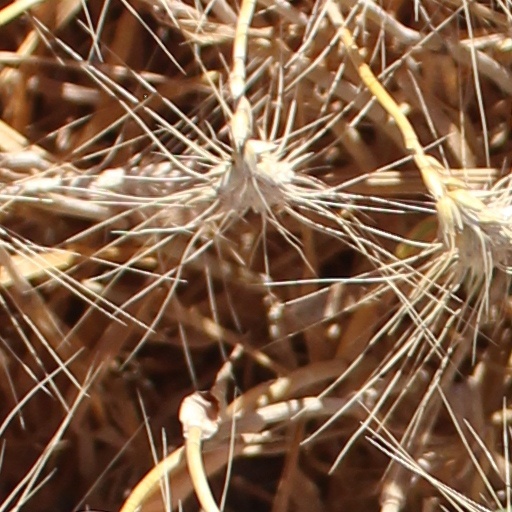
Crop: wheat